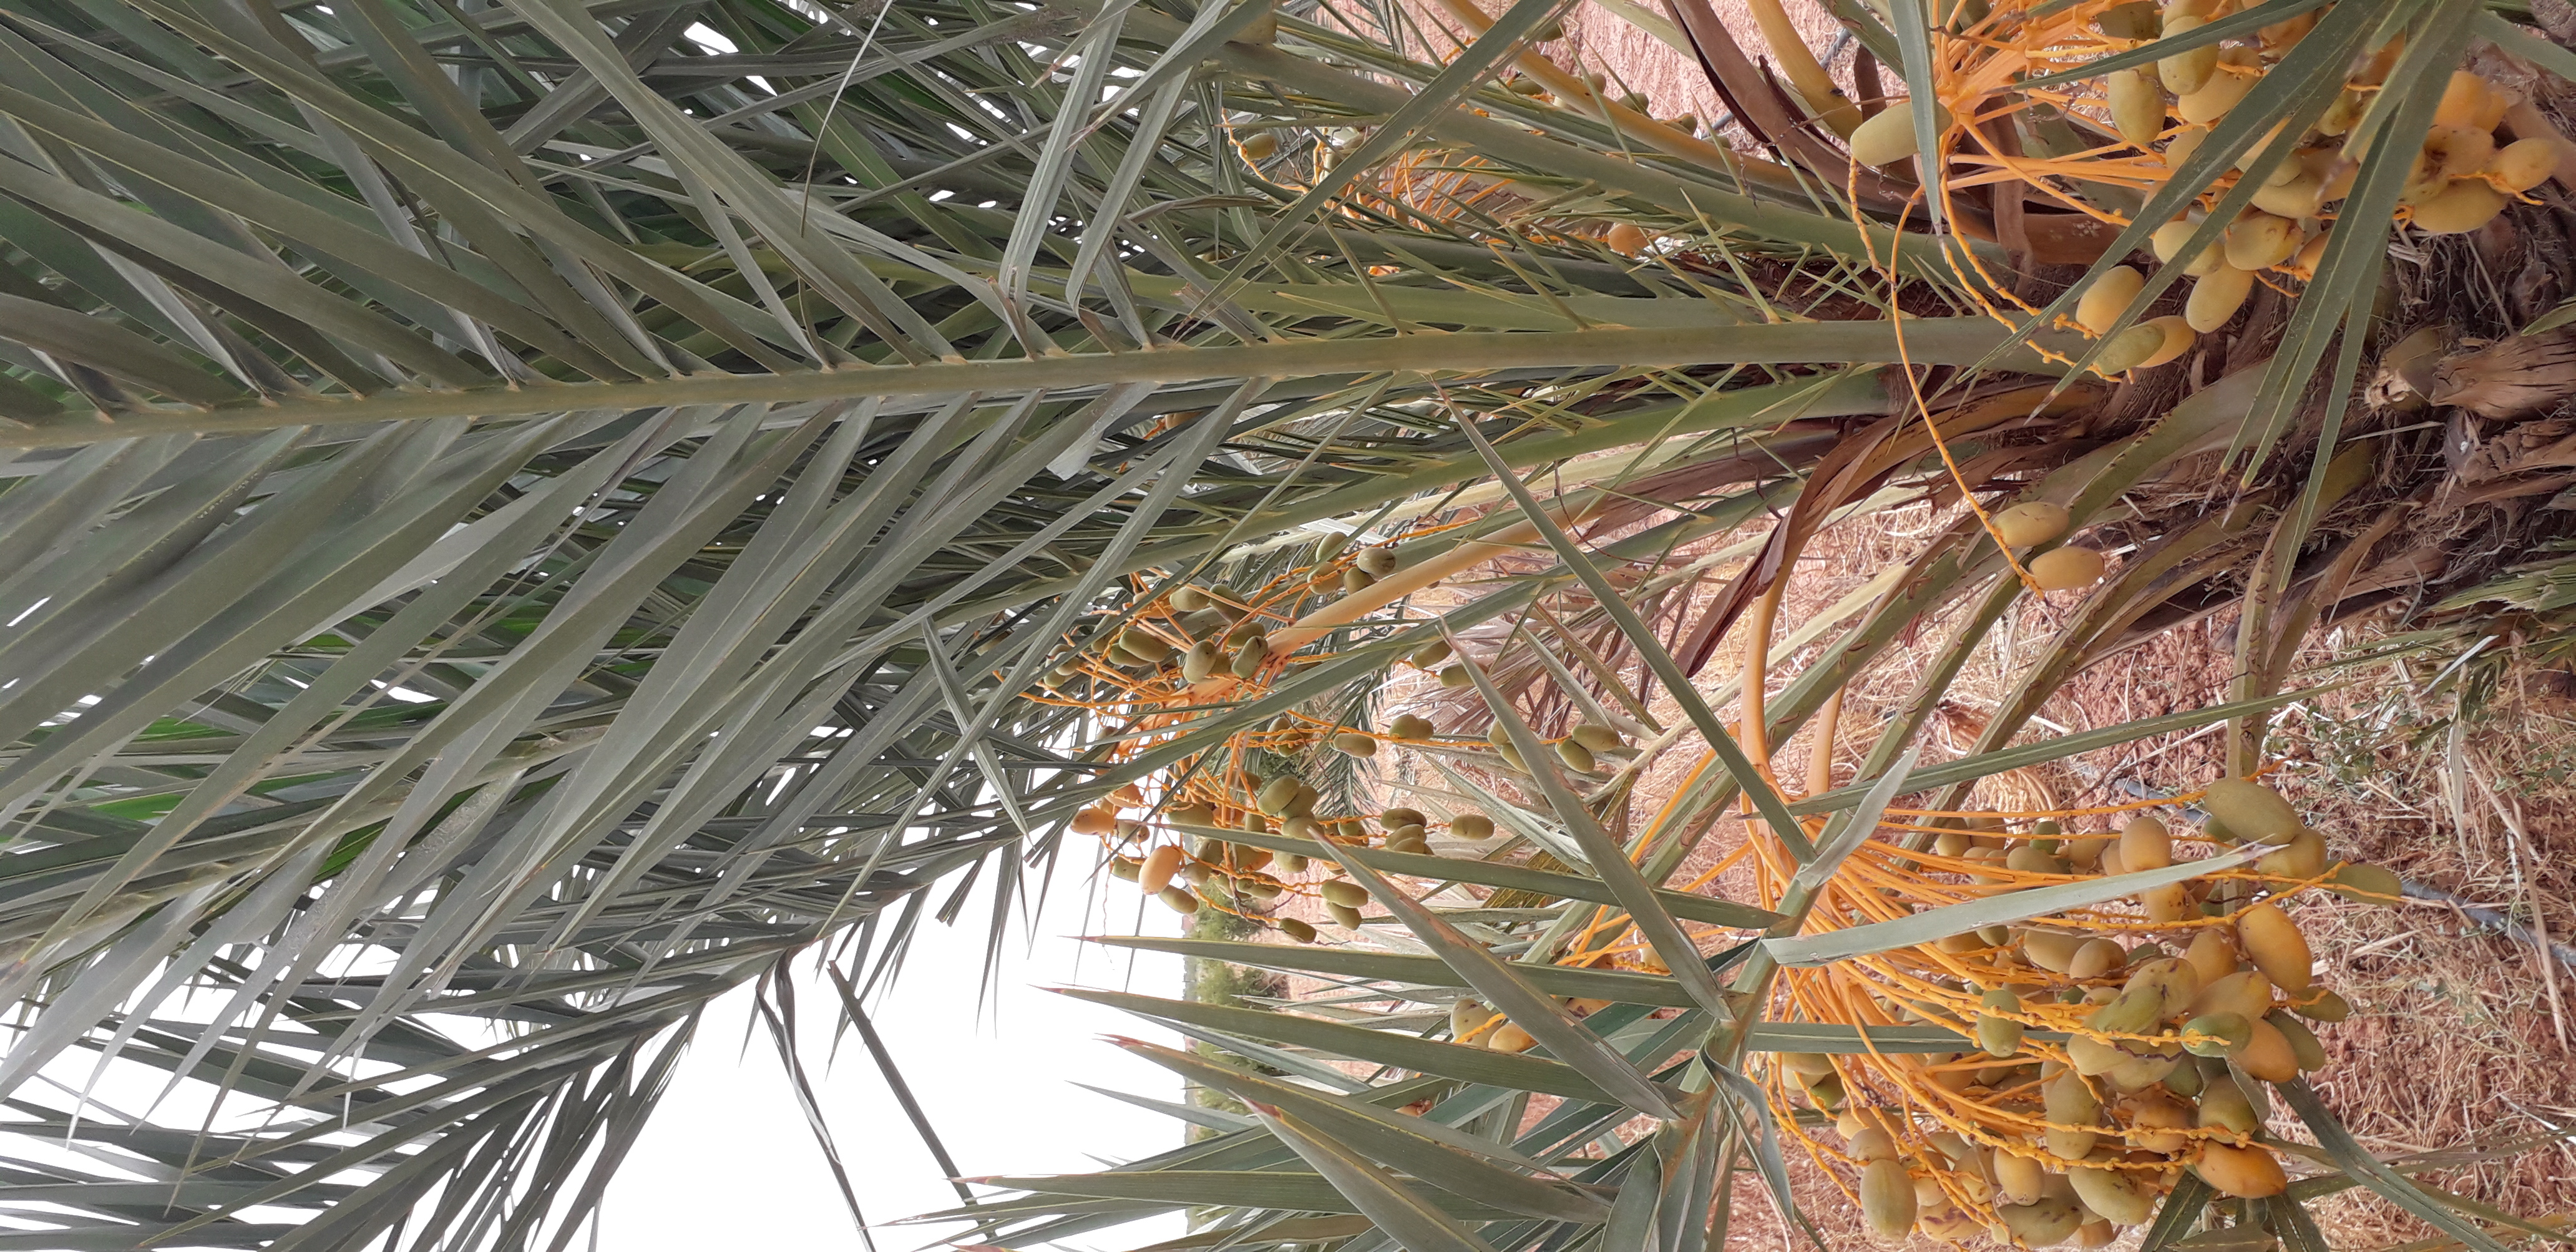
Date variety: Boumajhoul